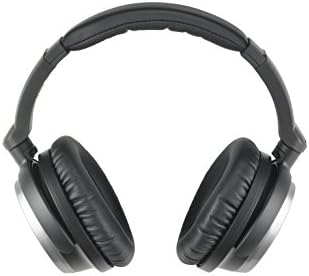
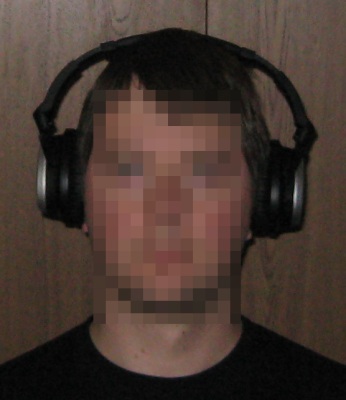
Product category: headphones
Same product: yes